List of birds of India

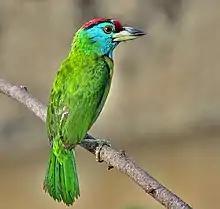
Blue-throated barbet

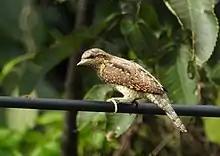
Eurasian wryneck

Kingfishers are medium-sized birds with large heads, long, pointed bills, short legs and stubby tails. There are 13 species which have been recorded in India.